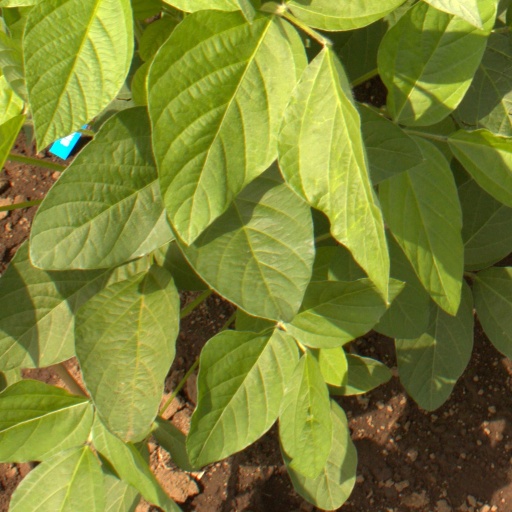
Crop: soybean